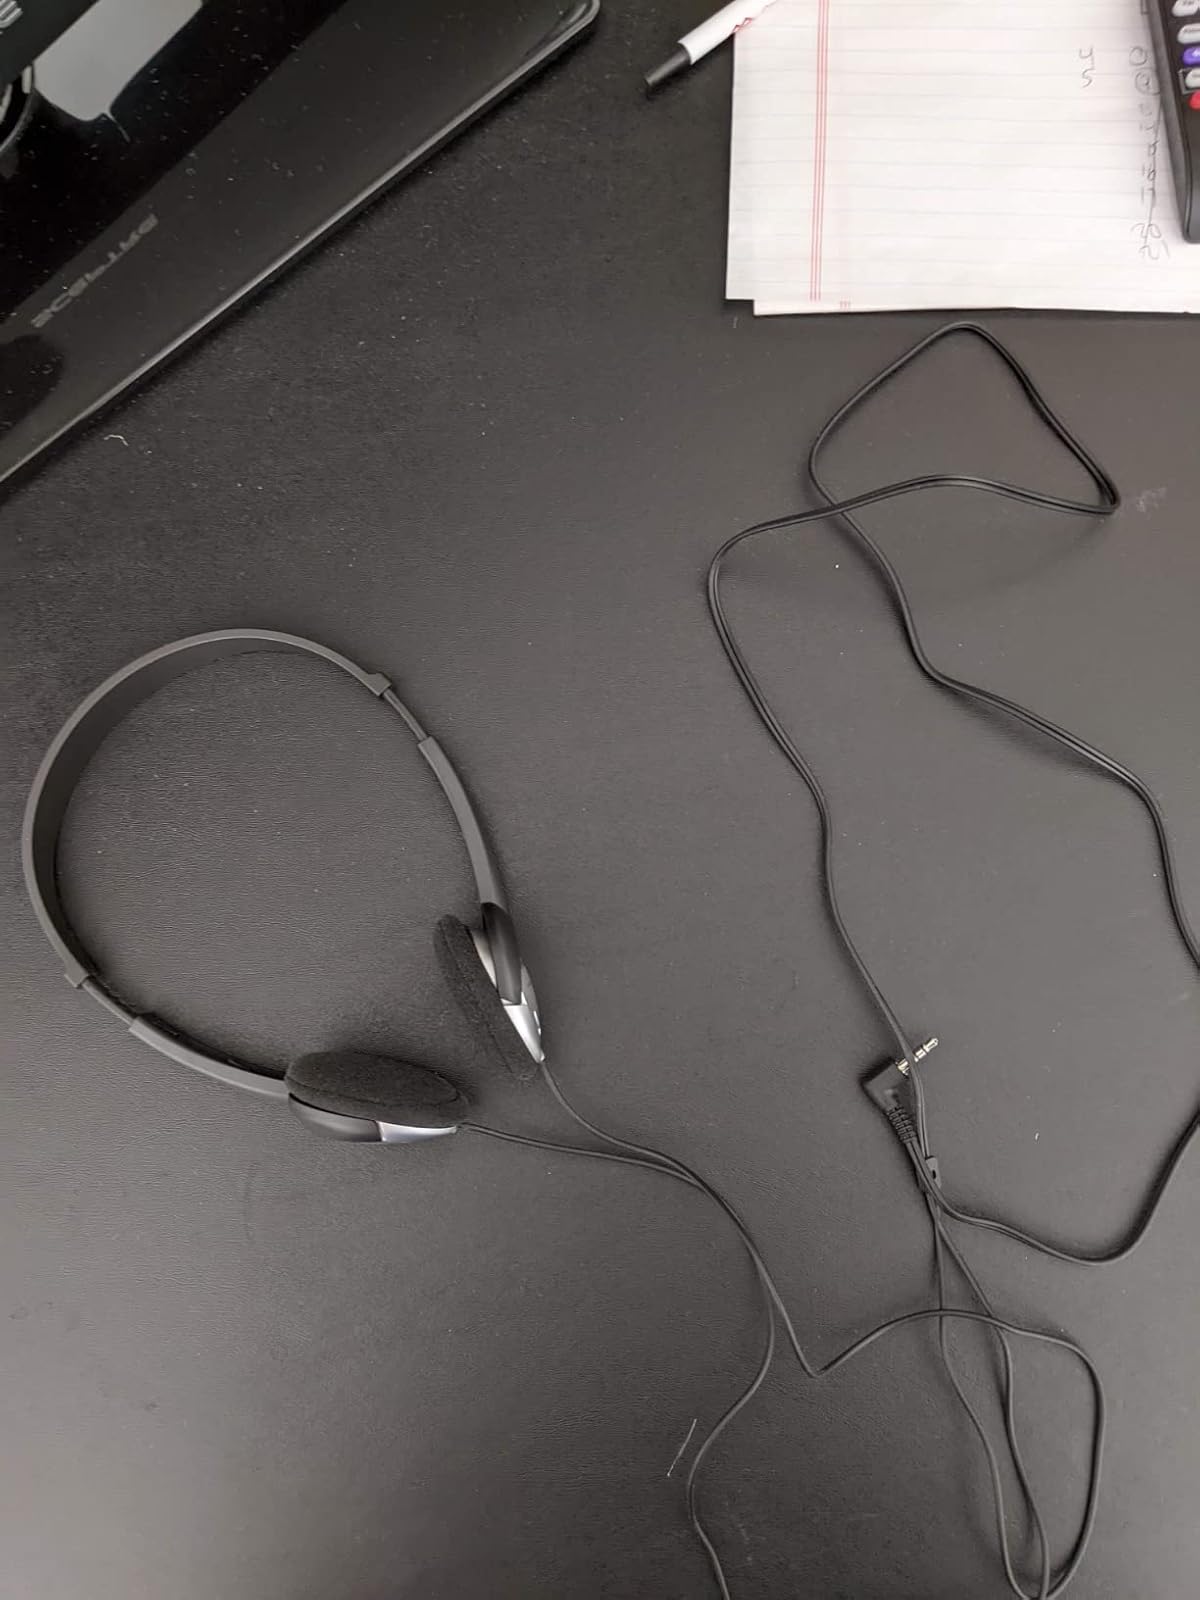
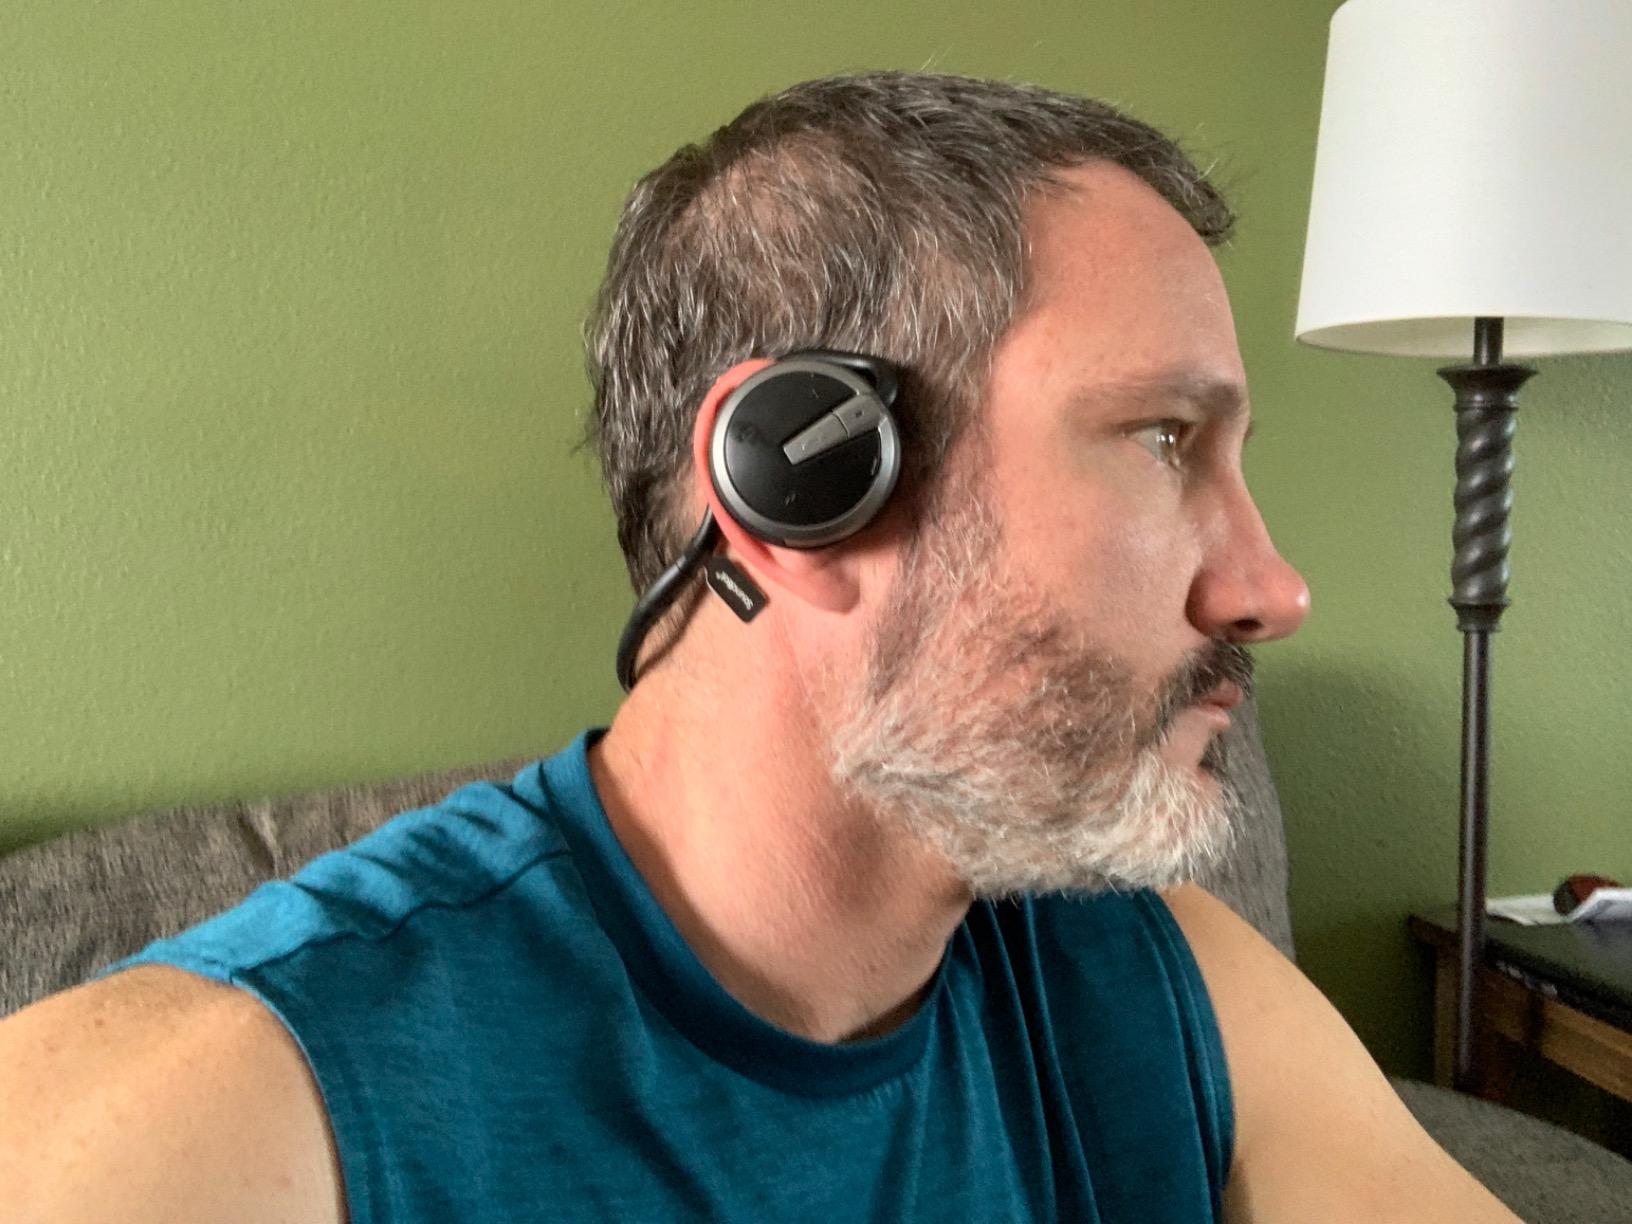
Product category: headphones
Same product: no